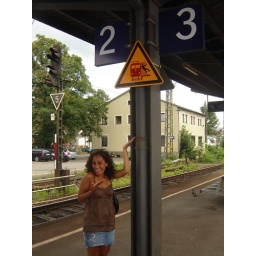
Mandy, displaying a sign we saw at the train station in Ulm, Germany.